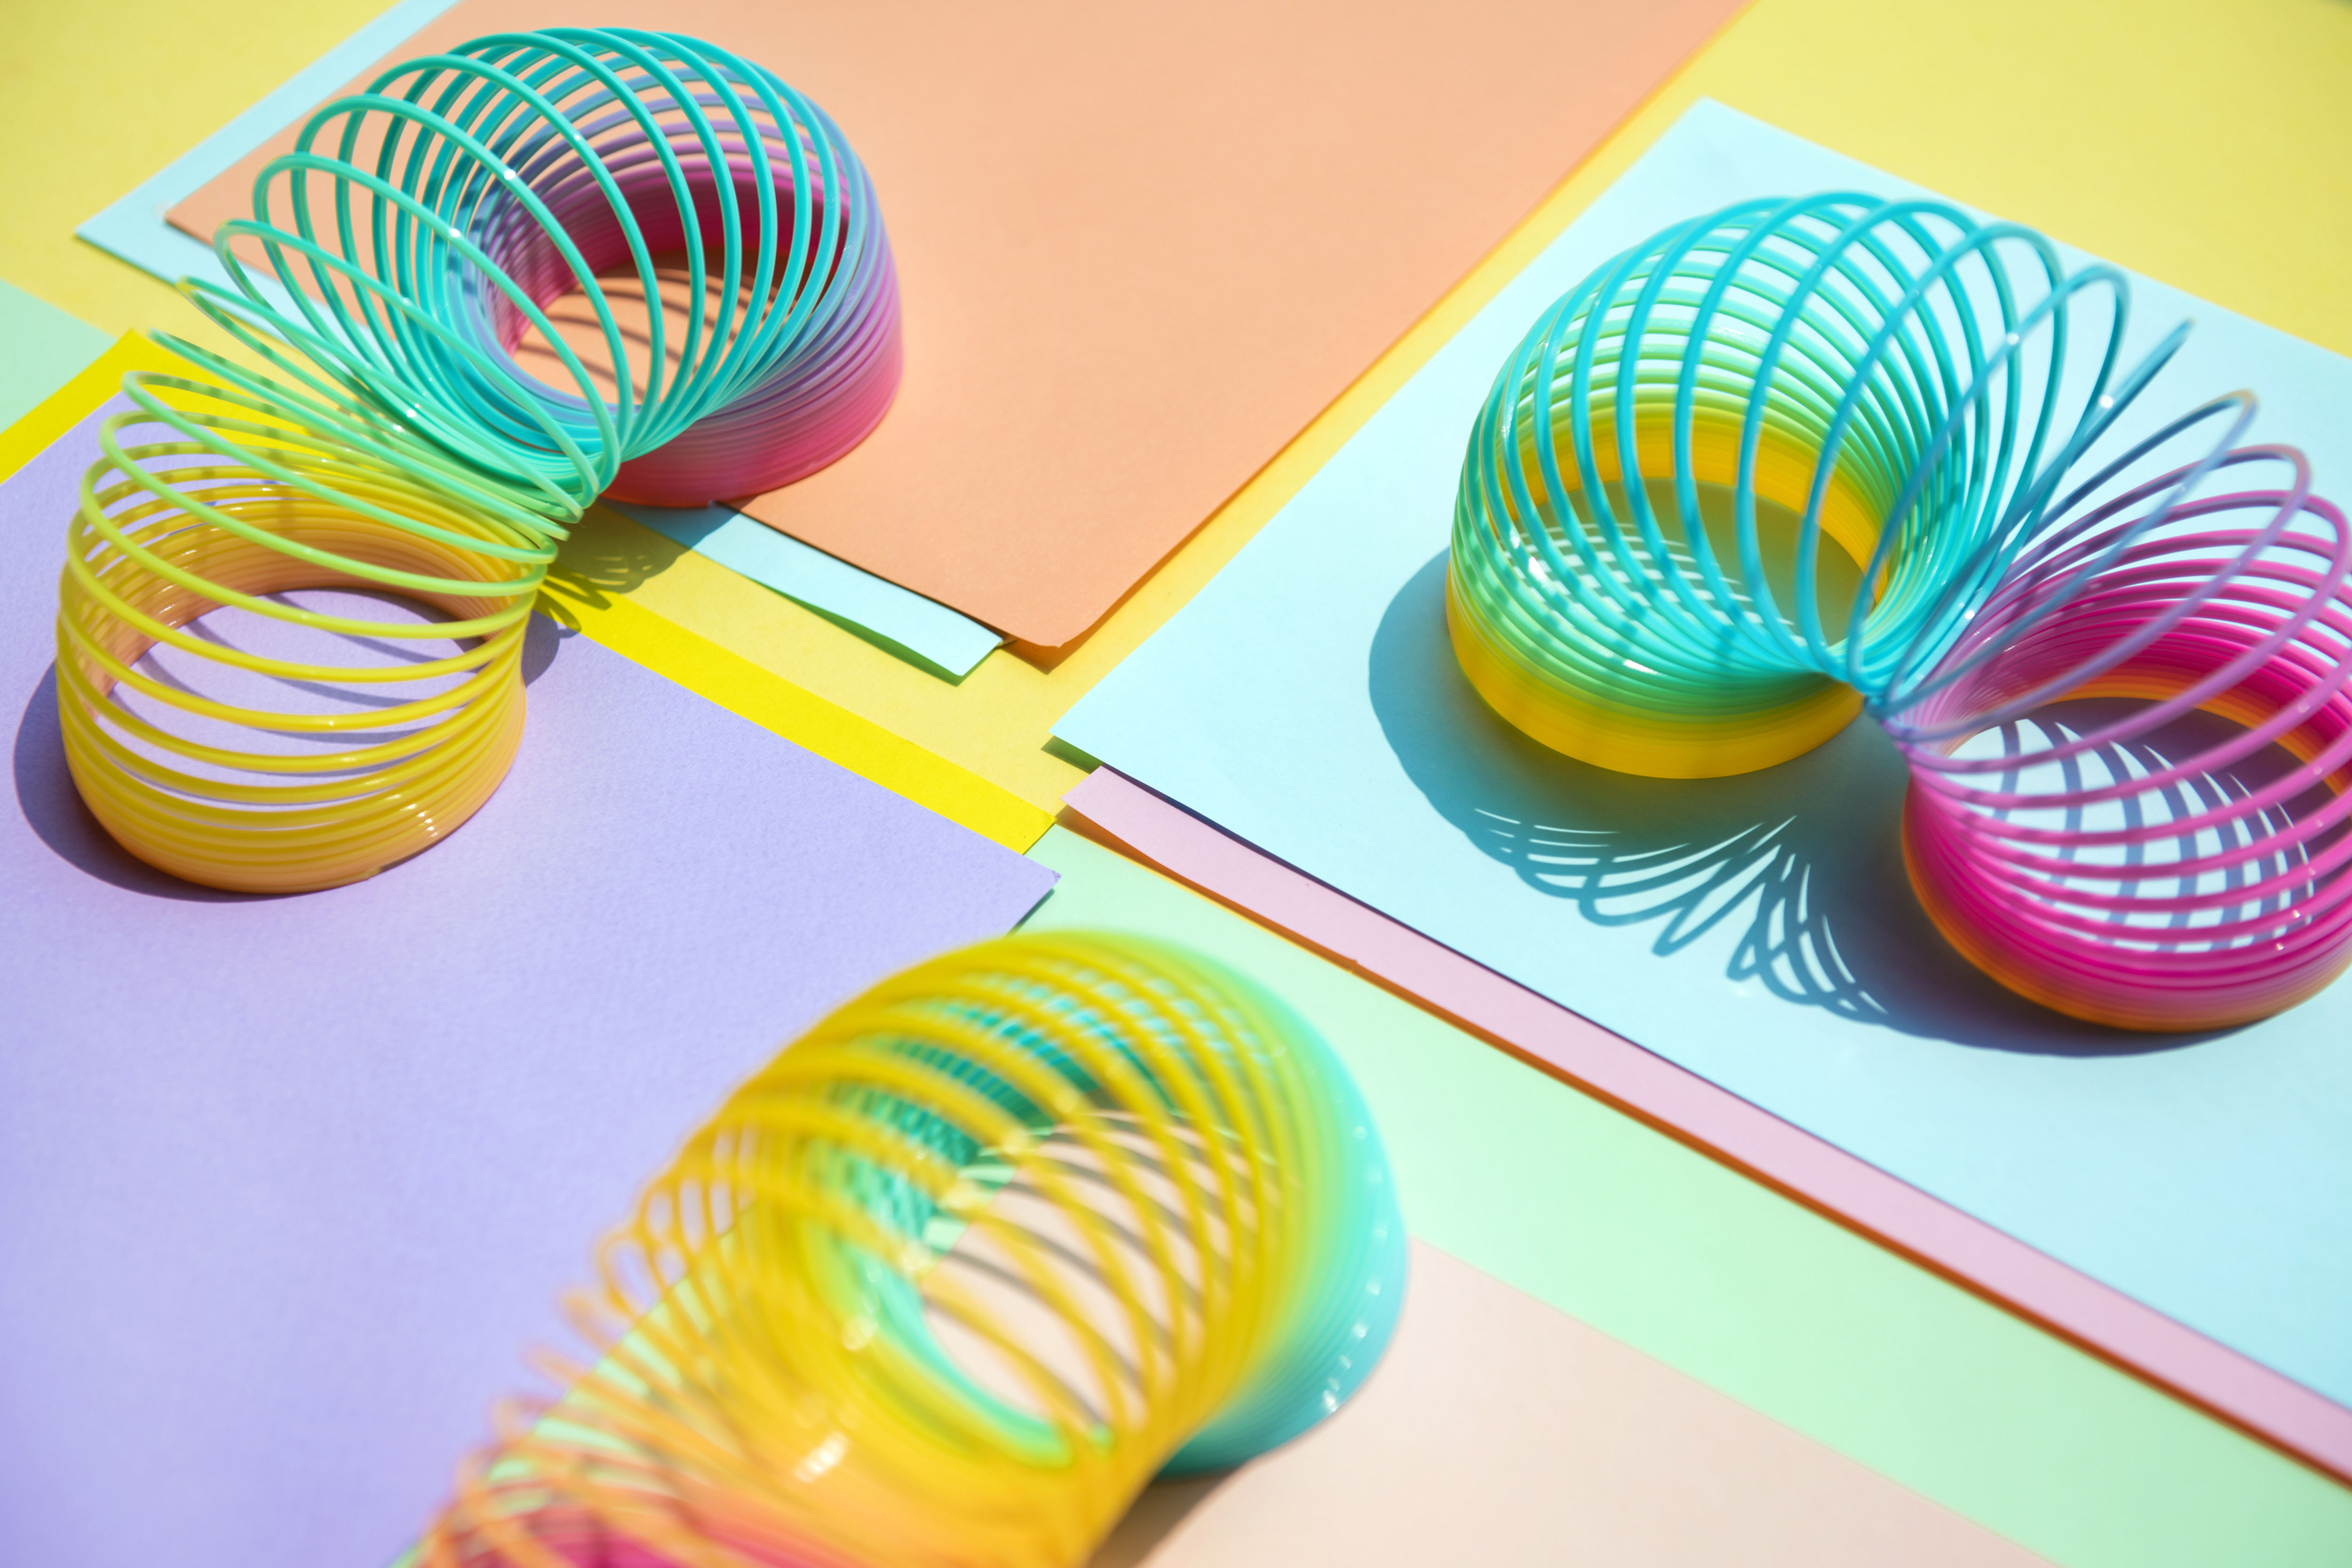
abstract, amusement, background, bright, childhood, closeup, coil, colored, colorful, enjoyment, entertainment, equipment, flexibility, flexible, fun, funky, game, kids, leisure, macro, memories, metal, motion, object, pattern, plastic, play, rainbow, recreation, ring, spectrum, spiral, spring, spring toy, stretch, throwback, toy, vibrant, wallpaper, wire, material